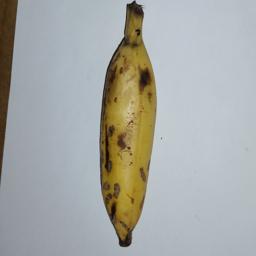
Banana variety: Champa Kola